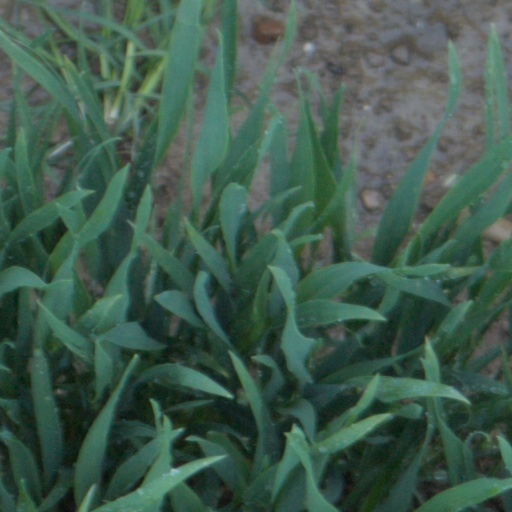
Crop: wheat